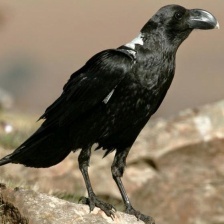
Species: WHITE NECKED RAVEN
Scientific name: CORVUS ALBICOLLIS